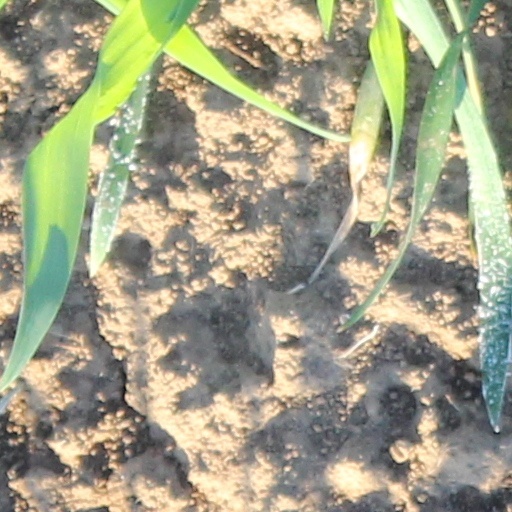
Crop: wheat